Thomas Habington

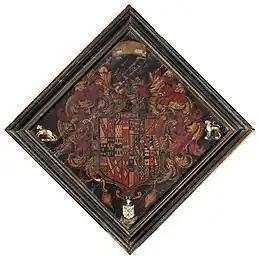
Thomas Habington's funerary hatchment, 1647

Sir Thomas Habington or Abington (1560–1647) was a Catholic English antiquary. He is particularly remembered as an early county historian of Worcestershire, although little of his work was published in his lifetime.